Abdus Salam (activist)

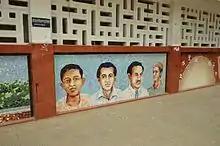
Mural of Abul Barkat, Rafiq Uddin Ahmed, Abdus Salam, Abdul Jabbar titled Bengali Language Movement 1952 Martyrs at Teacher-Student Center in University of Dhaka

Abdus Salam was awarded Ekushey Padak in 2000 by the government of Bangladesh. The organisation Bhasha-Shahid Abdus Salam Smriti Parishad was formed to preserve his memory. His village, Laxmanpur, was renamed Salam Nagar by the villagers in 2000. The government of Bangladesh officially recognised the name in 2009. Language Martyr Salam Auditorium was built in Daganbhuiyan. The Feni District Stadium was renamed Language Martyr Salam Stadium. Language Martyr Salam Community Centre was built in Feni. In 2008 government of Bangladesh built Language Martyr Abdus Salam Library and Memorial Museum near his village school. He has been immortalised in poetry of Shamsur Rahman, Sufia Kamal, and Belal Mohammad etc. He was awarded the Independence Day Award in 2016.